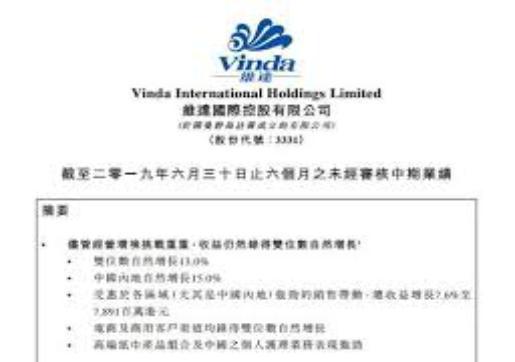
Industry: Necessities